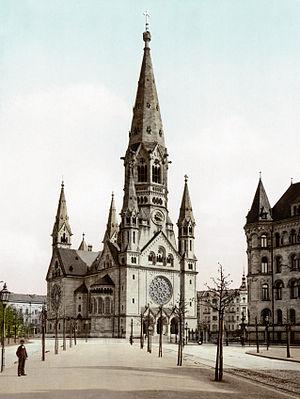
Kaiser-Wilhelm-Gedächtniskirche à Berlin (Allemagne)"
La Breitscheidplatz [ˈbʀaɪ̯tʃaɪ̯tˌplat͡s] est une grande place publique de Berlin-Charlottenbourg, en Allemagne. Avec le boulevard Kurfürstendamm adjacent, elle marque le centre de l'ancien Berlin-Ouest. En son centre se trouve l'église du Souvenir avec sa flèche endommagée par le bombardement de Berlin pendant la Seconde Guerre mondiale.
Franz Heinrich Schwechten, né à Cologne le 12 août 1841 et décédé le 11 août 1924 à Berlin, est un architecte allemand.
L’église du Souvenir de l'Empereur Guillaume, plus connue en français comme église du Souvenir, est située au centre de la Breitscheidplatz à l'entrée du Kurfürstendamm, une des plus célèbres avenues de Berlin, la capitale allemande. Cette église évangélique construite entre 1891 et 1895 selon un projet de Franz Schwechten rendant hommage au premier empereur allemand, Guillaume Iᵉʳ, ainsi qu'à la victoire de Sedan sur l'armée française en 1870.